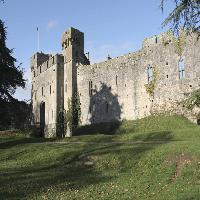
Weather: sun or clear